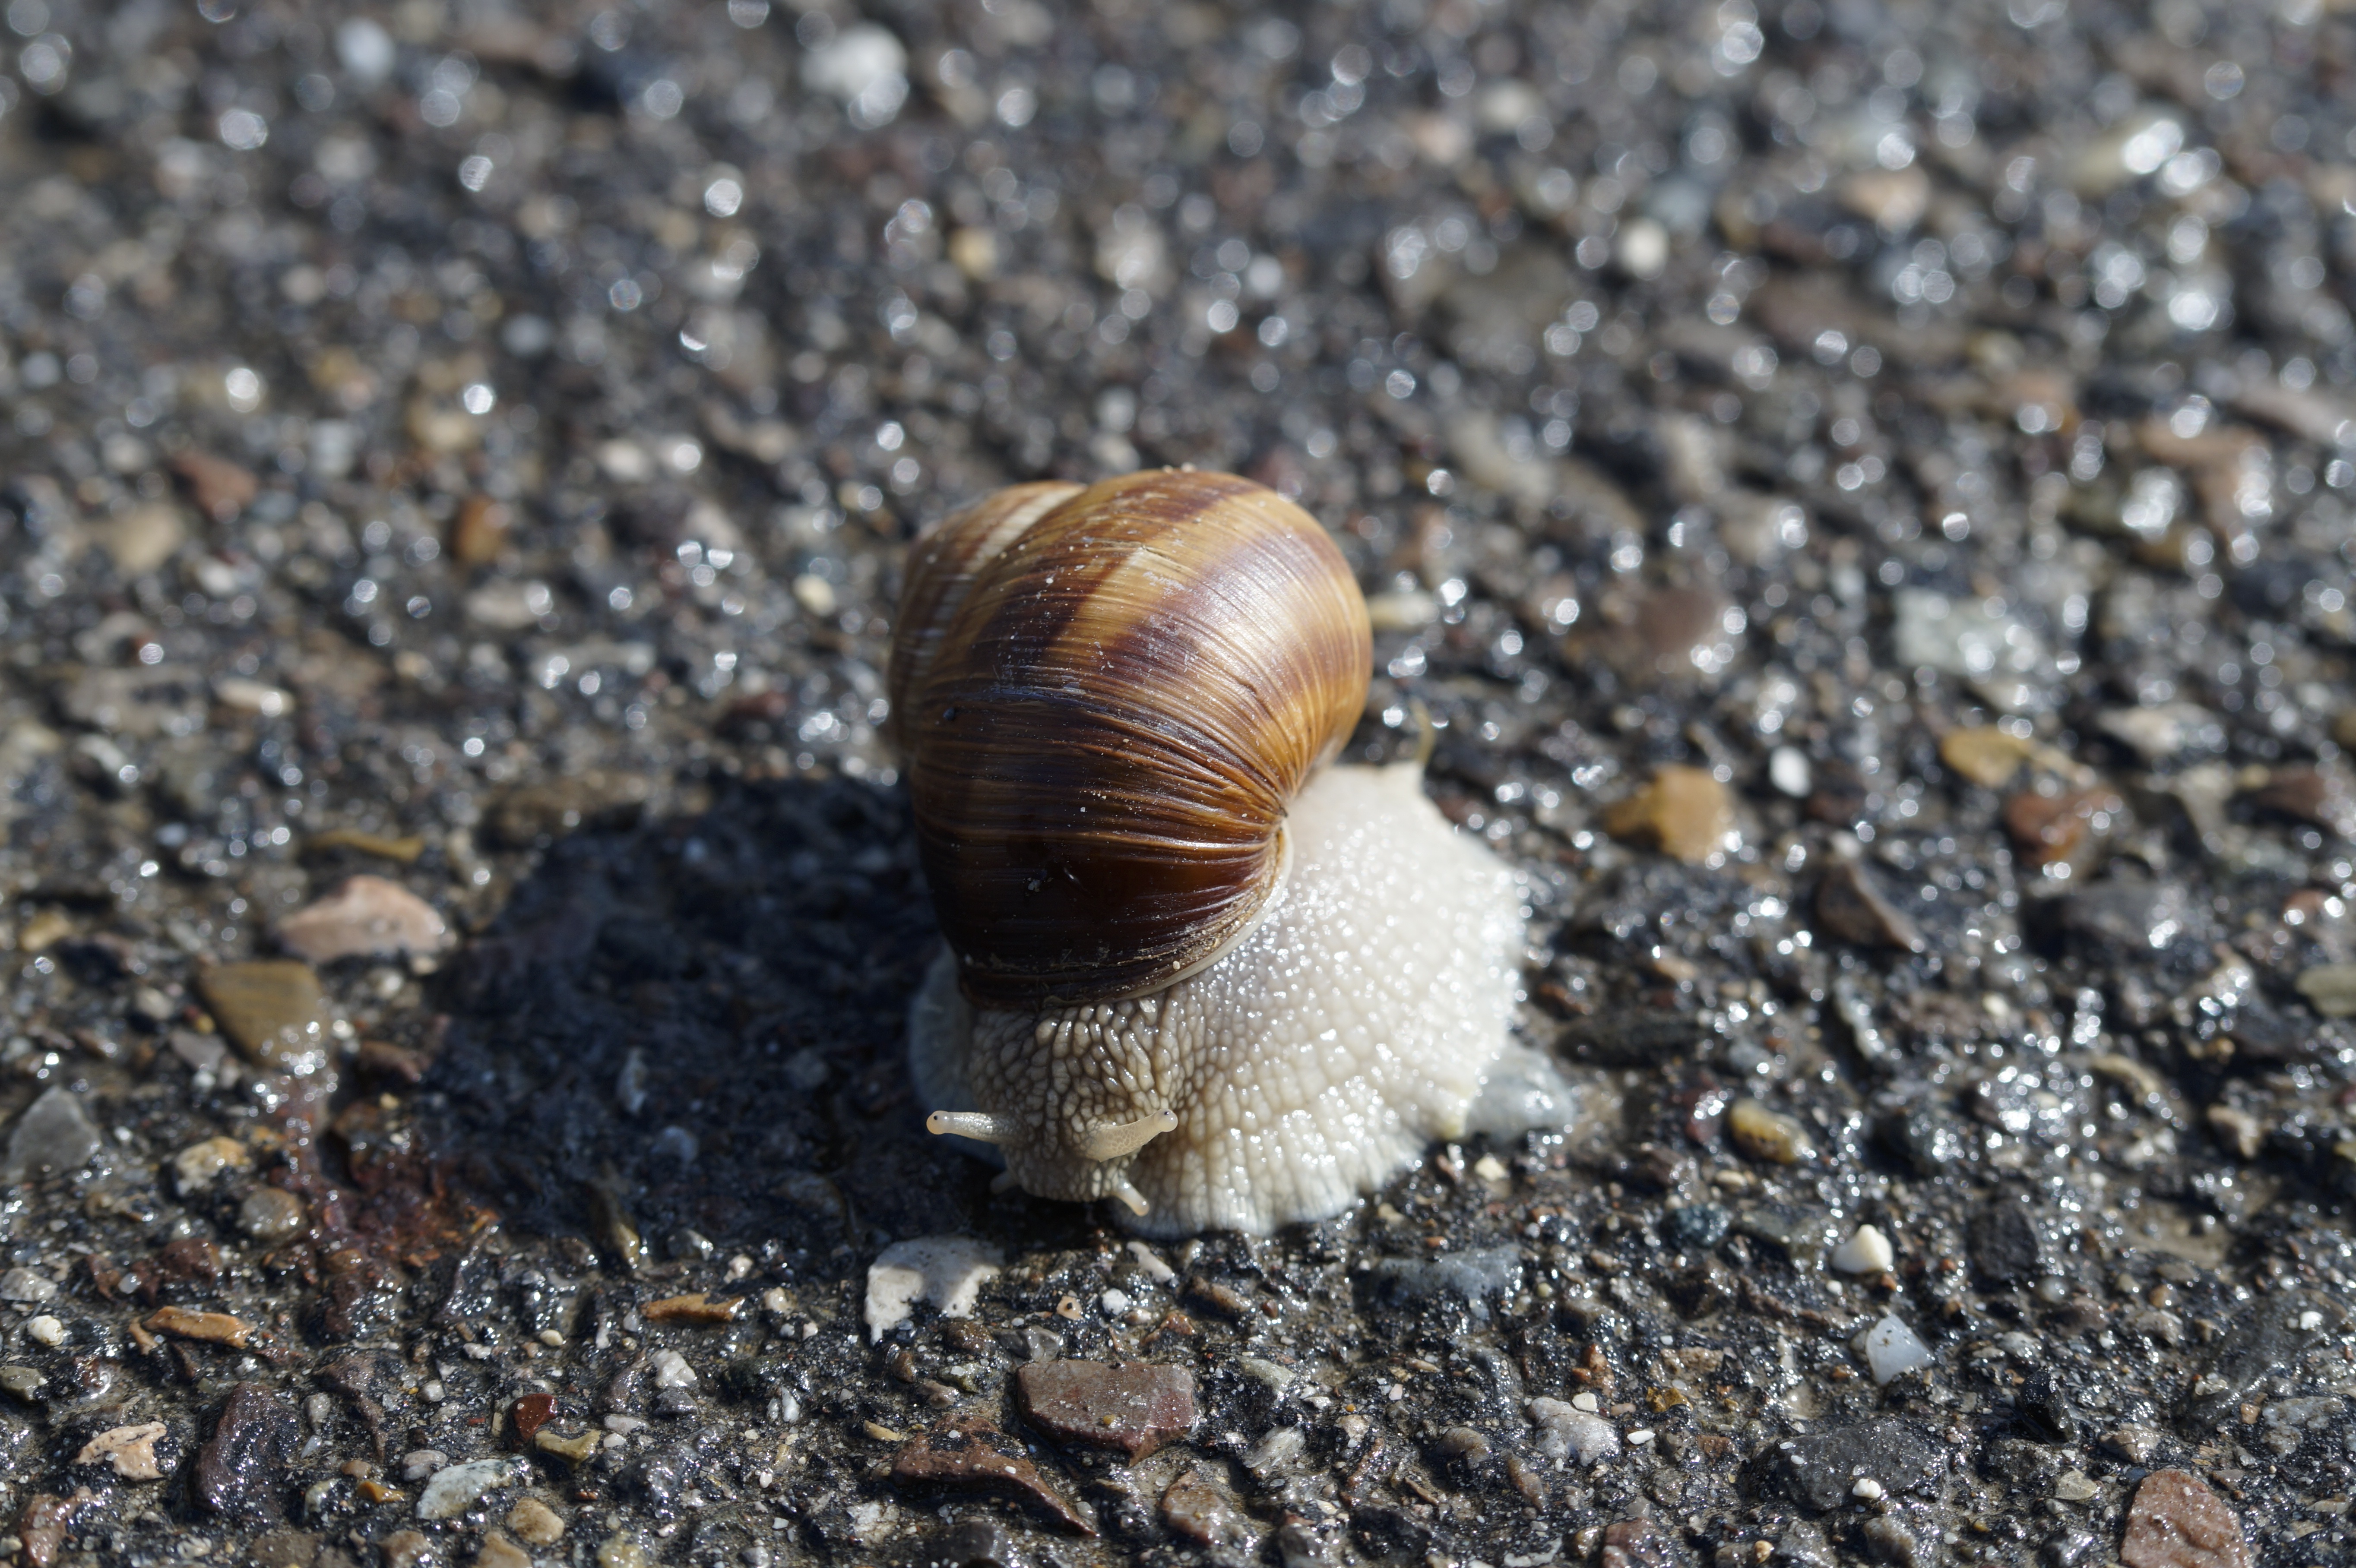
nature, road, rain, asphalt, wildlife, reptile, fauna, shell, invertebrate, housing, close up, mollusk, crawl, snail, creature, away, molluscs, rainy day, macro photography, slowly, snail shell, sea snail, tar, marine biology, snails and slugs